Describe the emotion expressed in this image:  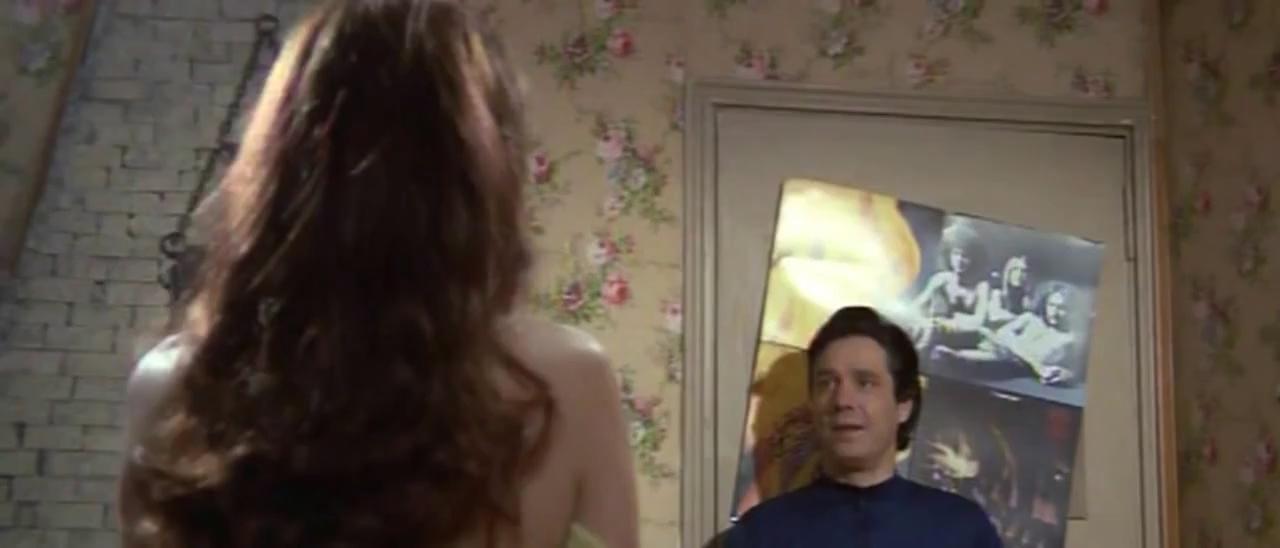
This person displays Pain, valence and arousal with high intensity.